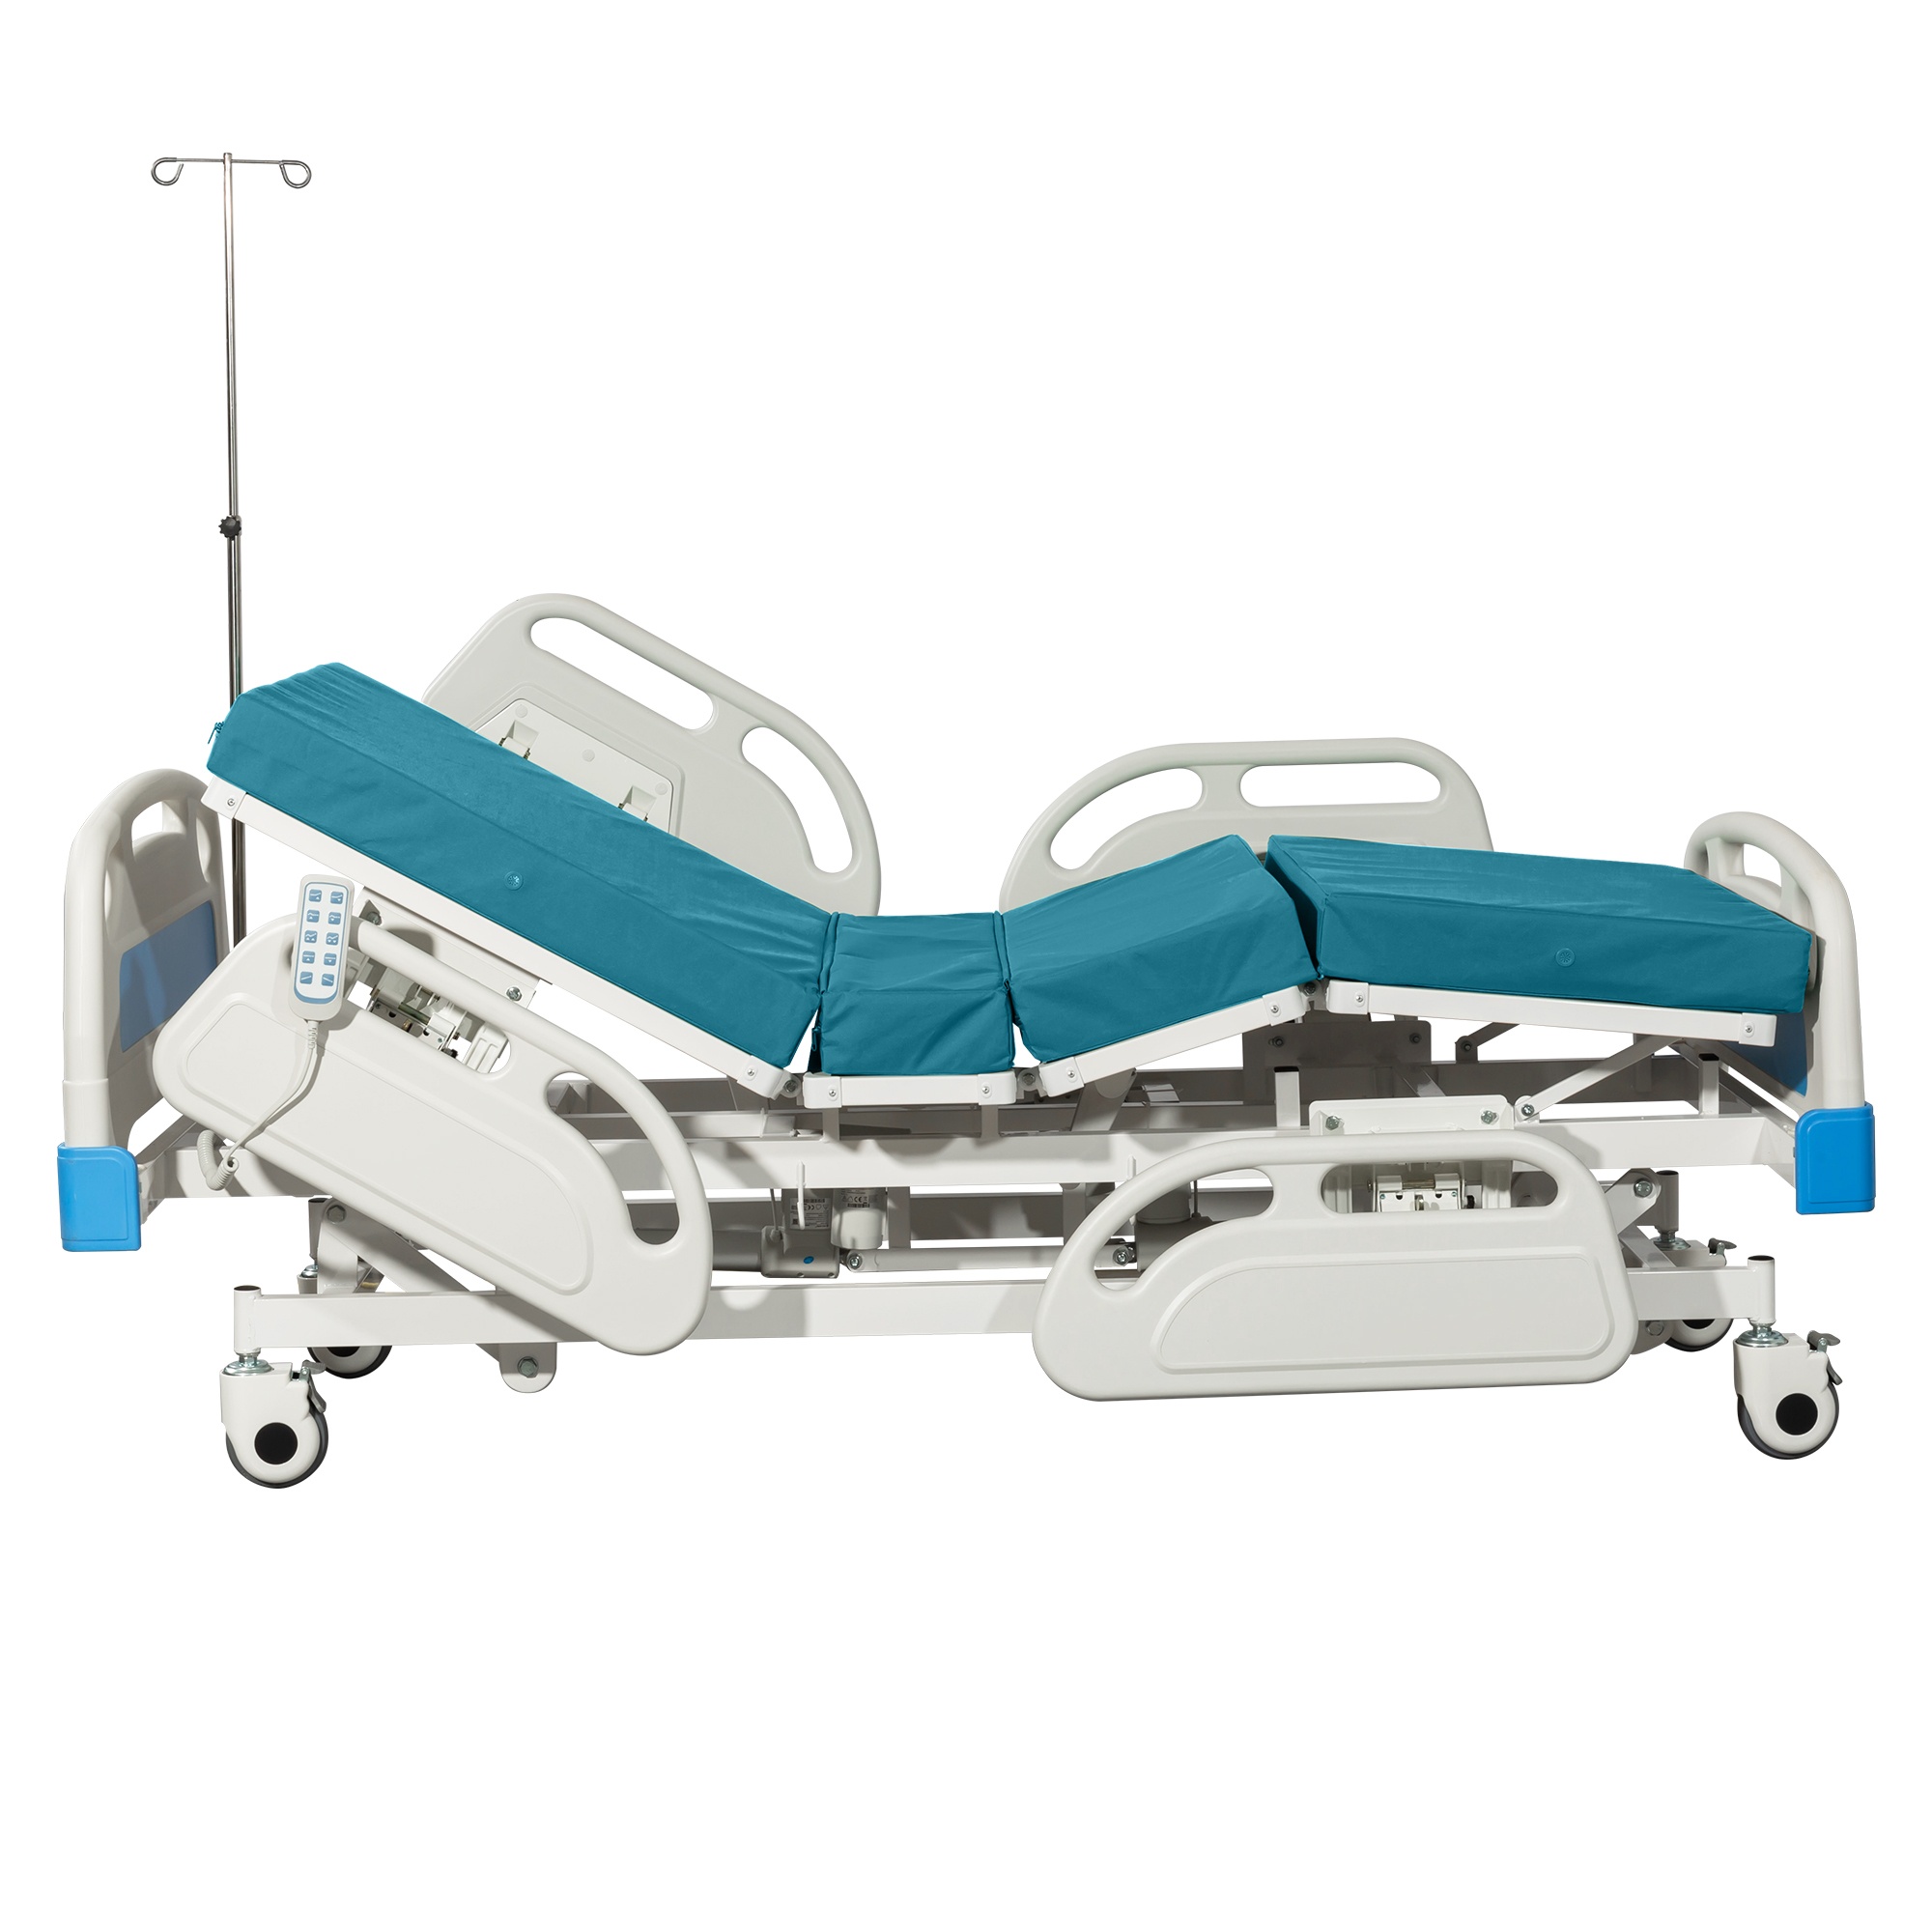
Five-function hospital bed
Brand: GANACISER
Category: Business & Industrial > Medical > Medical Furniture > Homecare & Hospital Beds > Full-Electric Beds